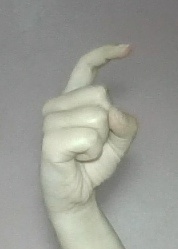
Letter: ra